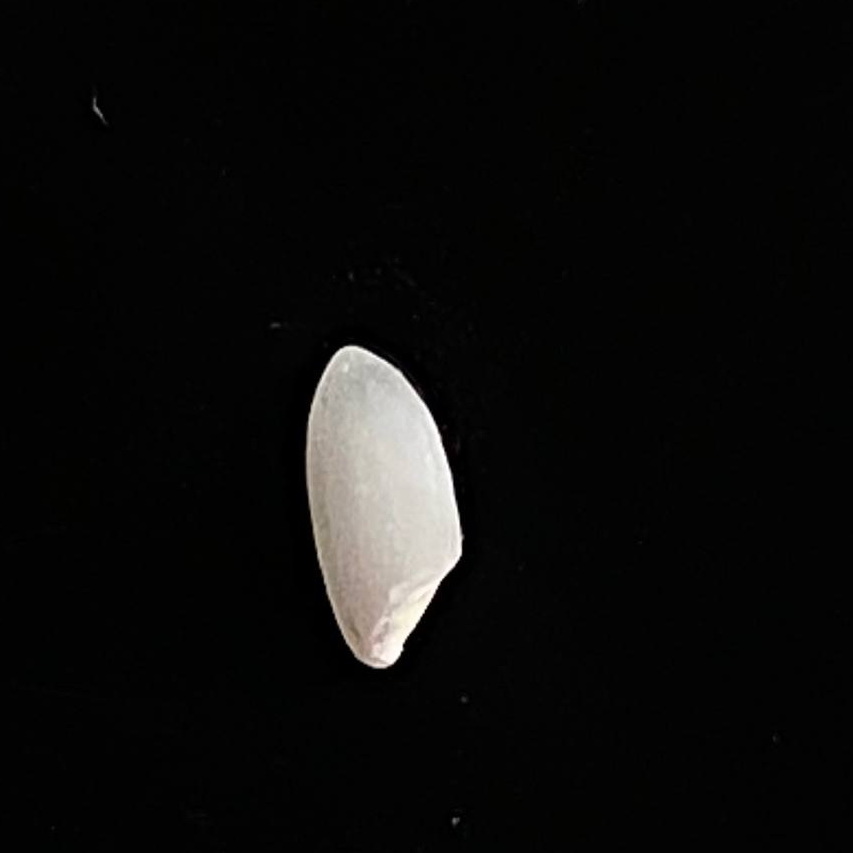
Rice variety: Chinigura_Polao